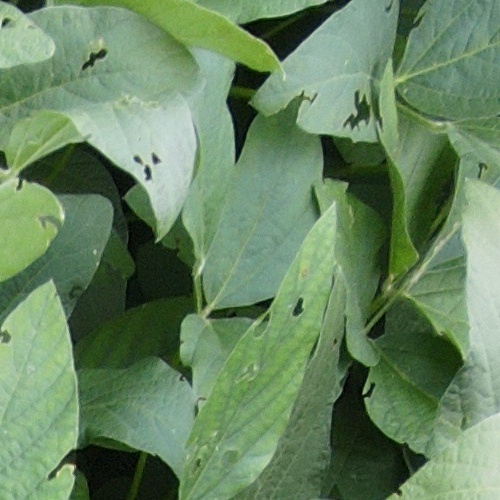
Label: Caterpillar